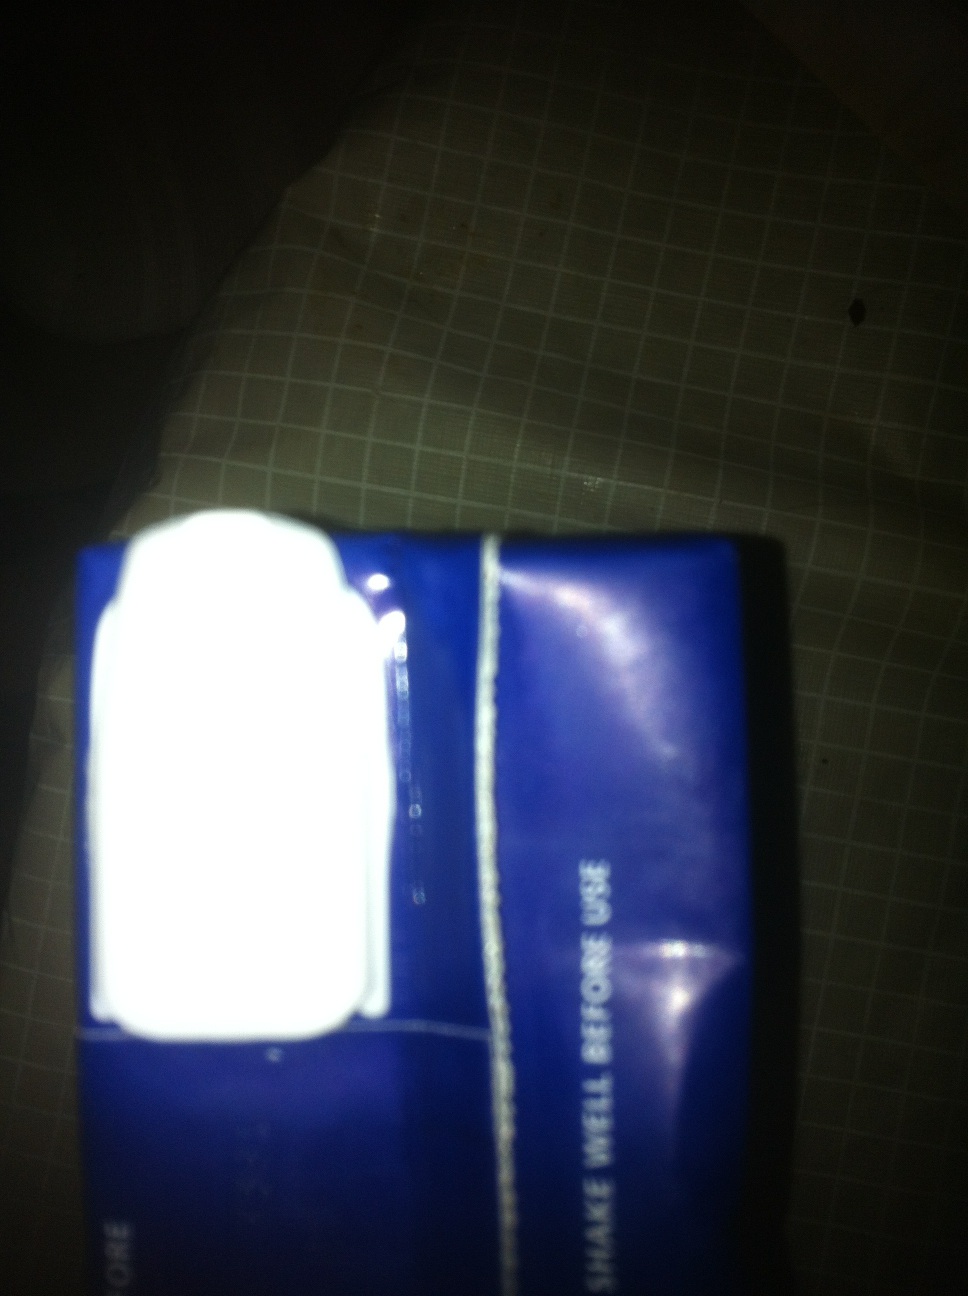Question: What is the expiration date of this milk?
Answer: unanswerable